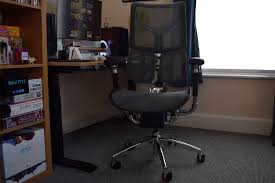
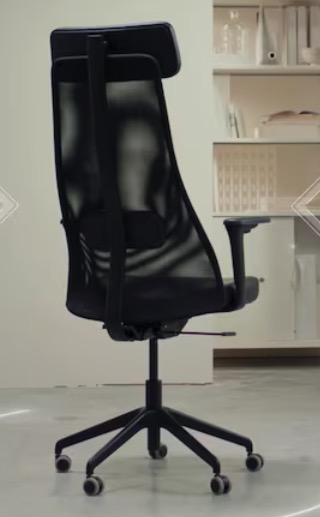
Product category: items_chair
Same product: no